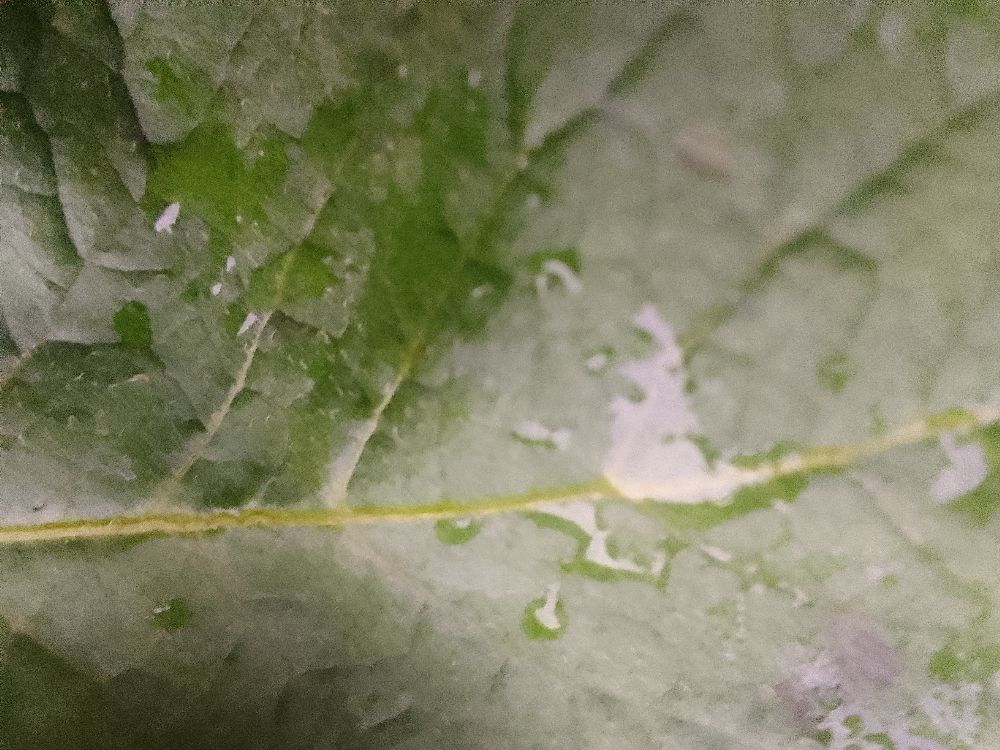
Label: Healthy